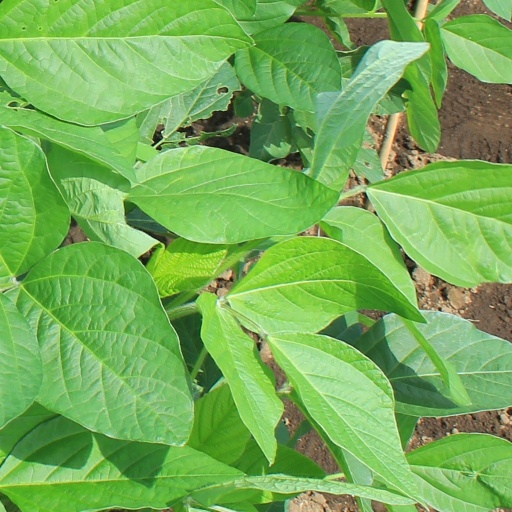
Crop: soybean